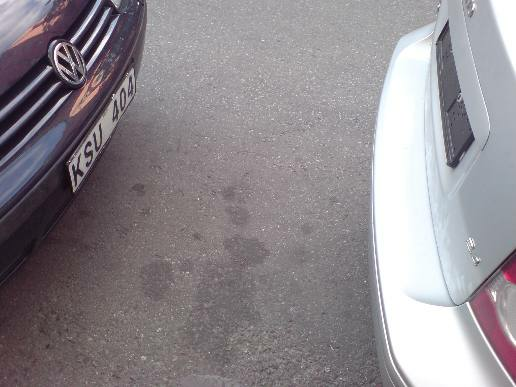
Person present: No